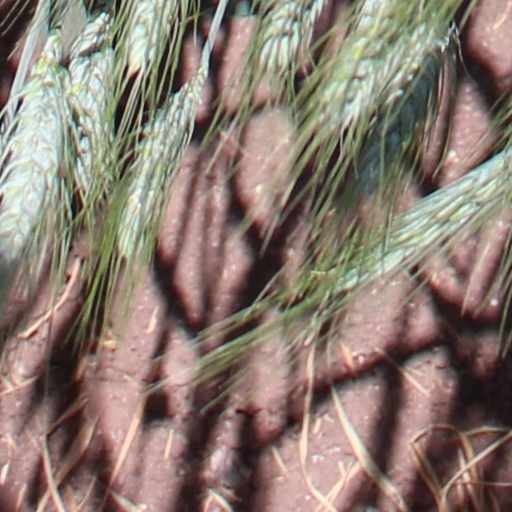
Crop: wheat